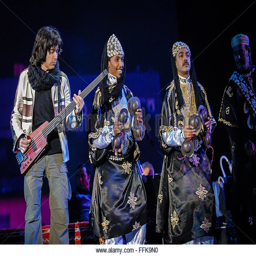
progressive rock artist at the concert during the film de a city